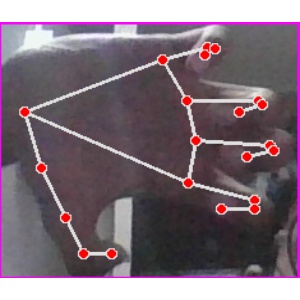
अक्षर: त